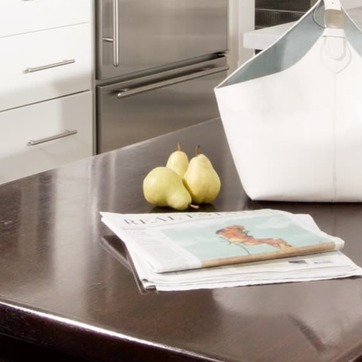
Material: food